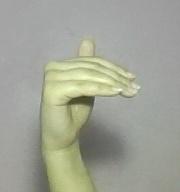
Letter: khaa